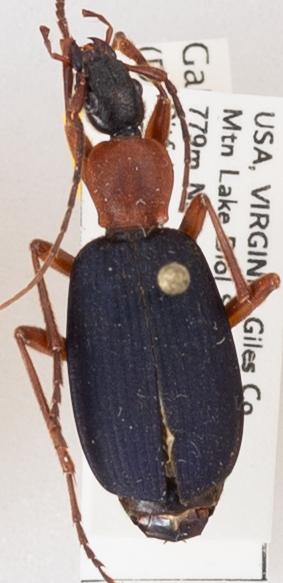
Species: Galerita bicolor
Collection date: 2018-06-05
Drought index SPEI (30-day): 0.552
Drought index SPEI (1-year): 0.47
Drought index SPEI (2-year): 0.63